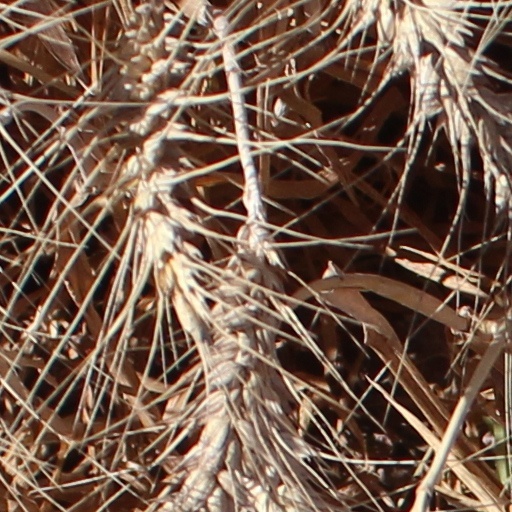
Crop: wheat